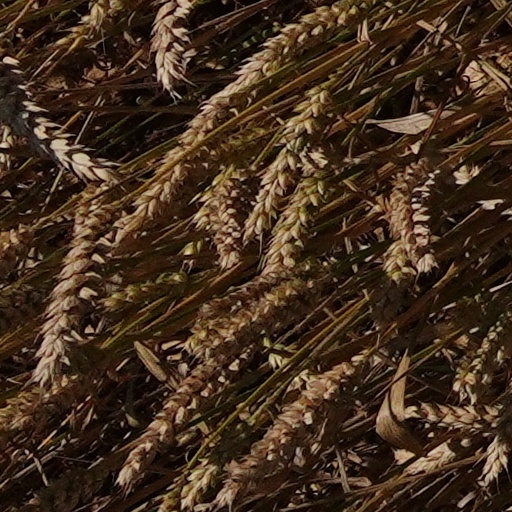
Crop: wheat